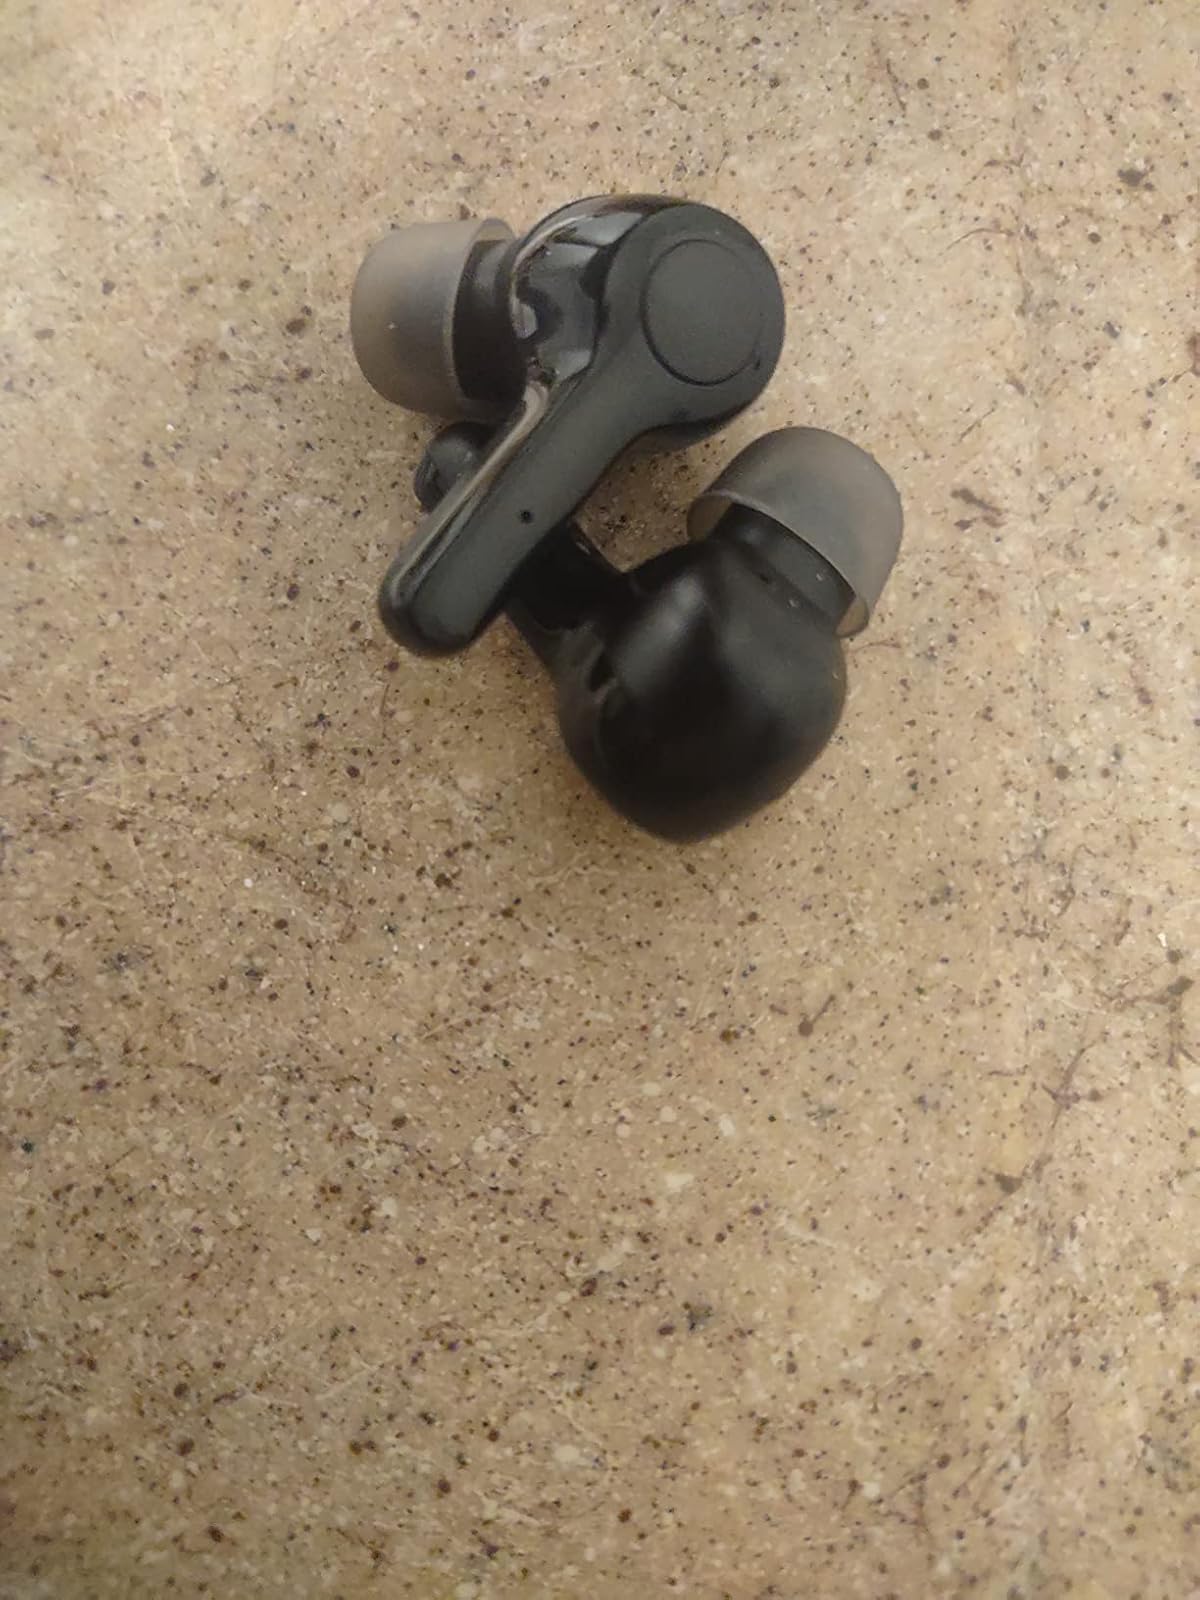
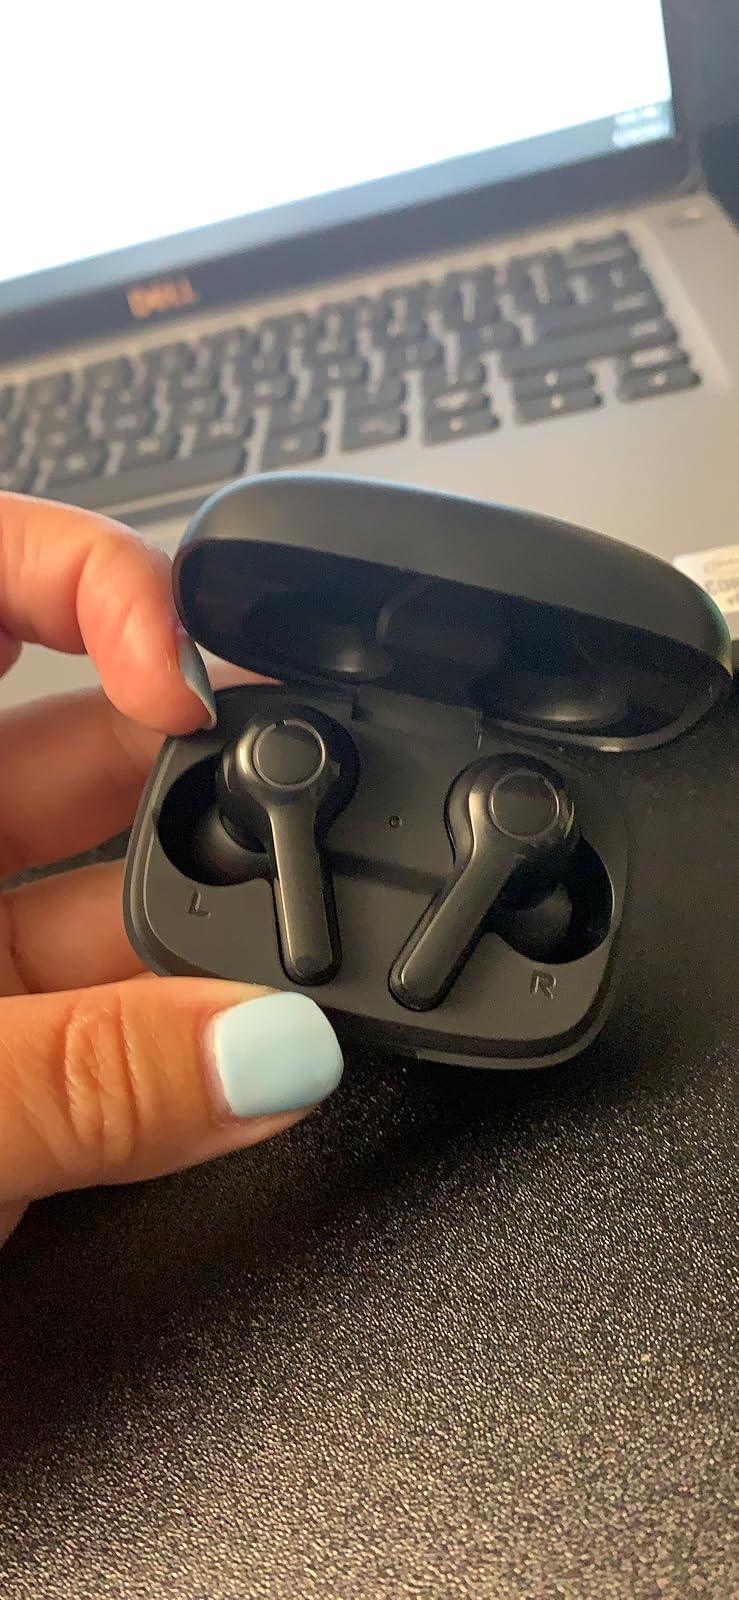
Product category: earbuds
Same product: no